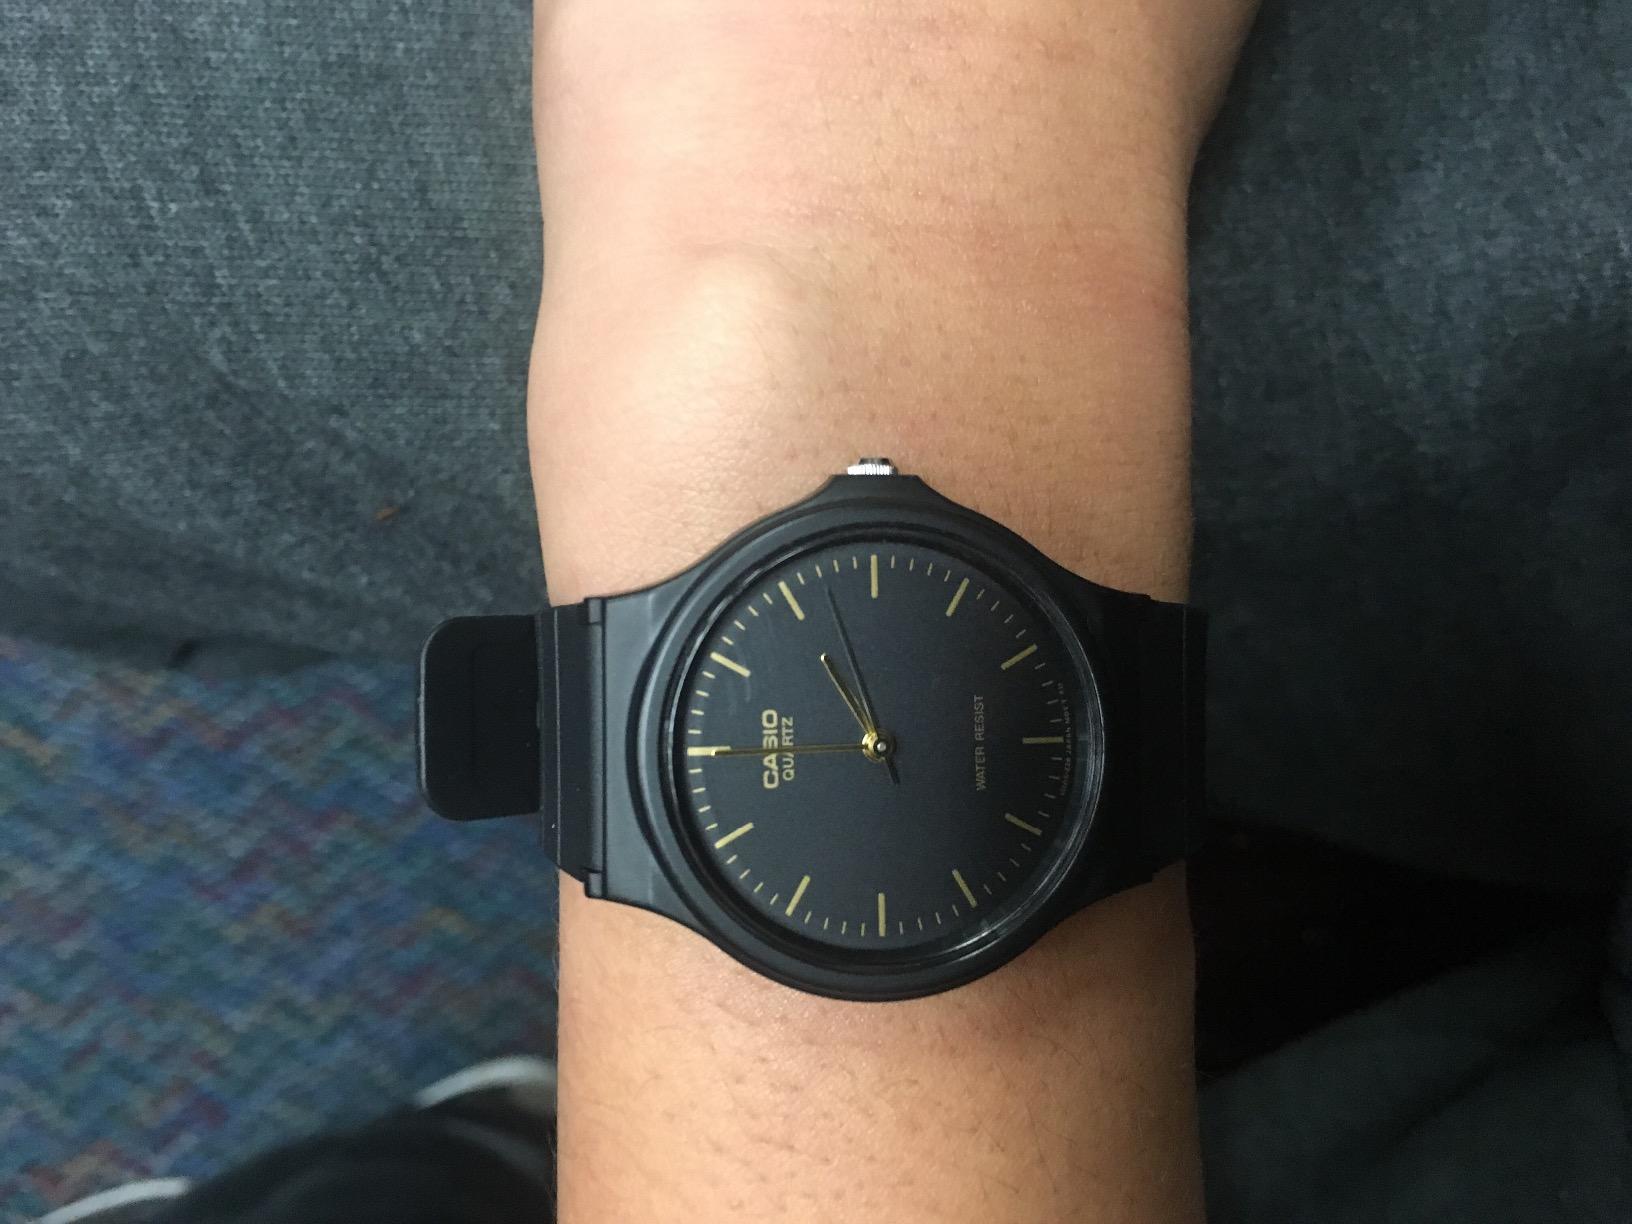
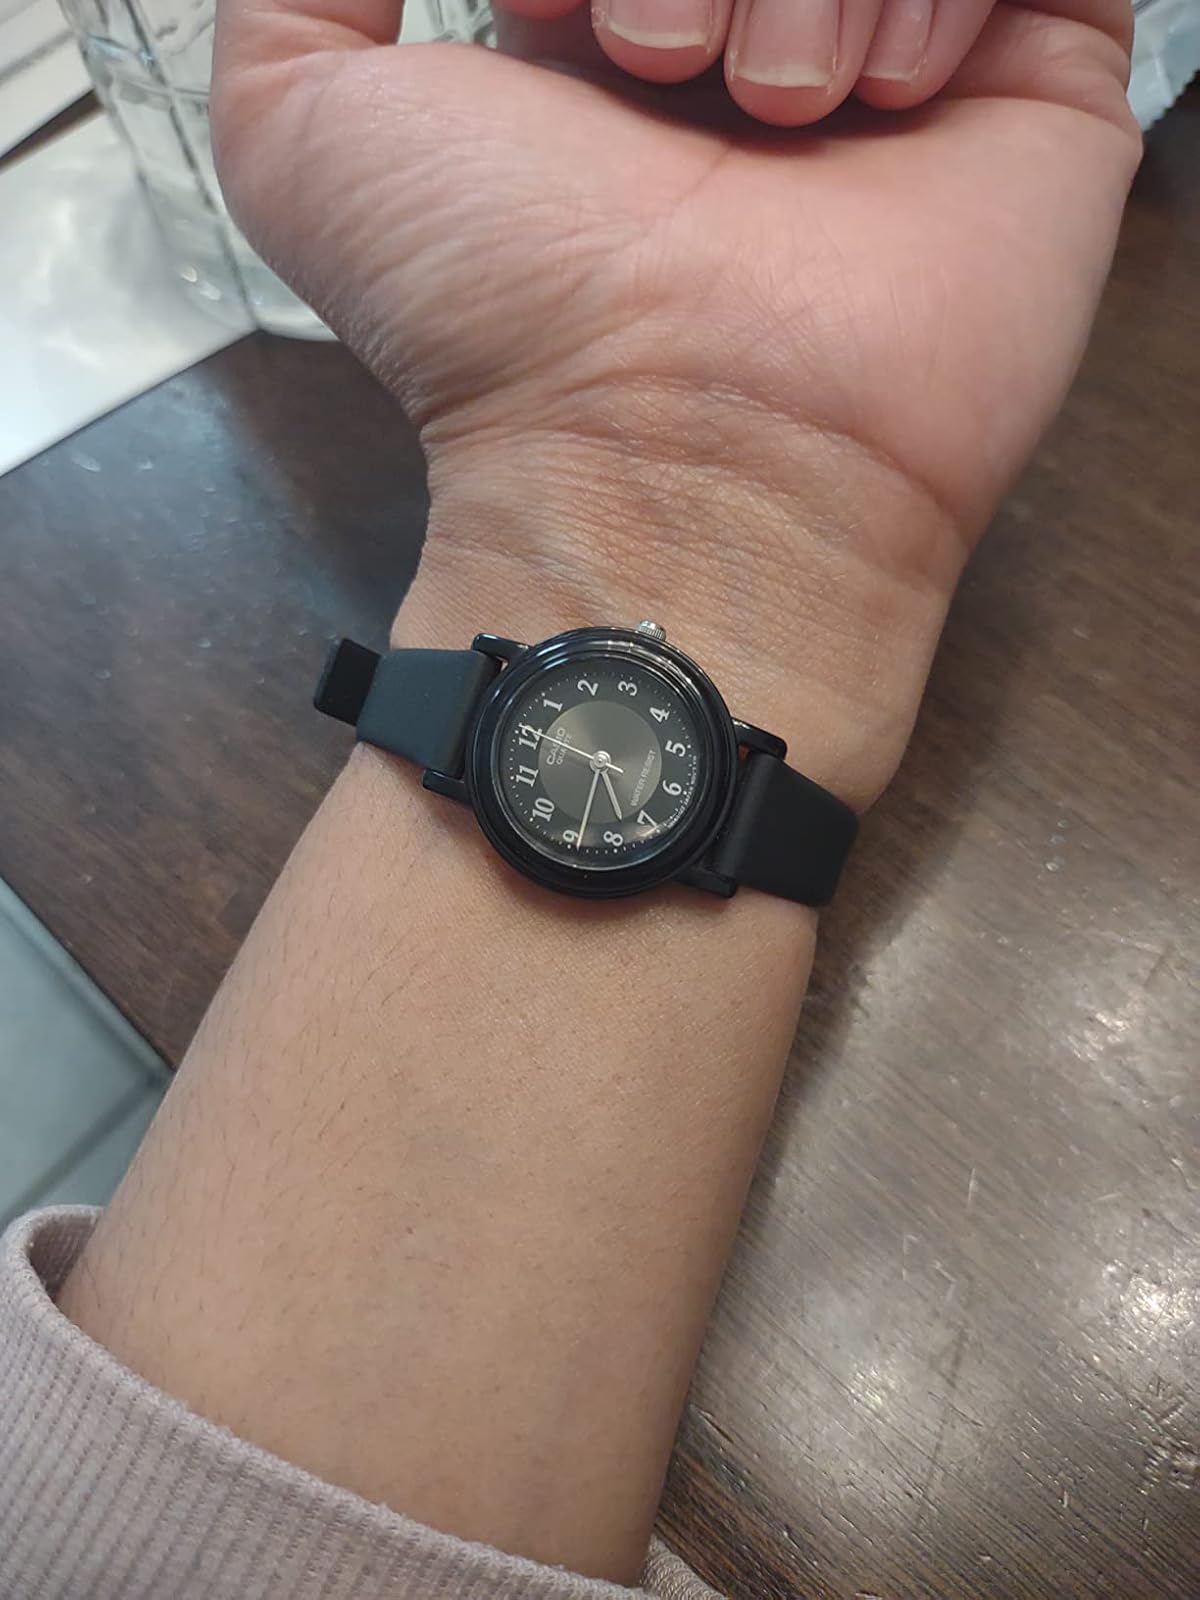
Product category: accessories_watch
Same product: no